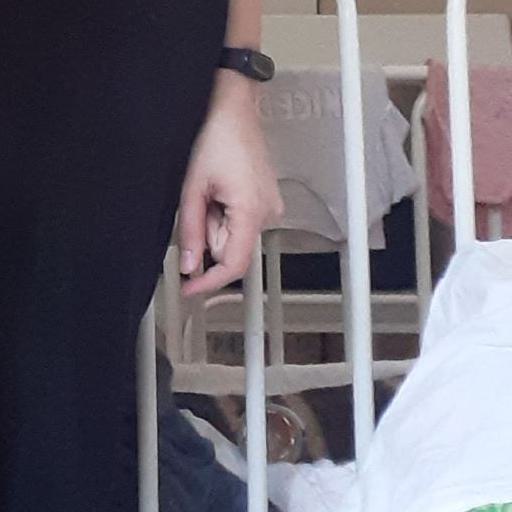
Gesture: no_gesture